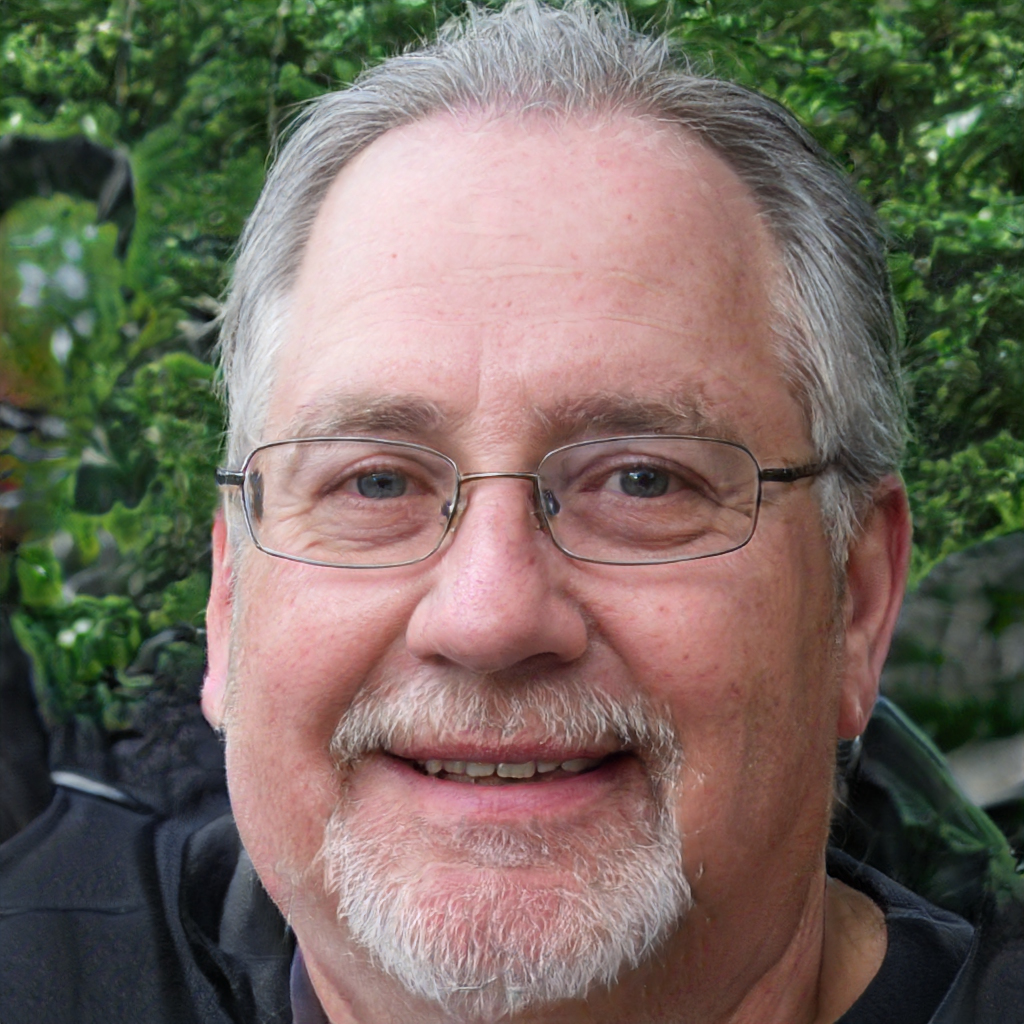
Gender: Male